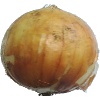
Label: Onion White 1